Jeremy Sowers

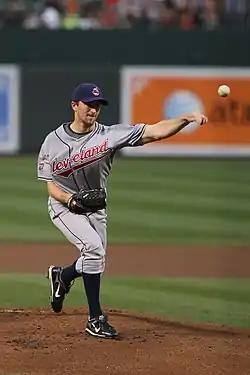
Sowers with the Cleveland Indians in 2009

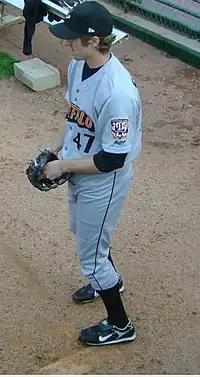
Sowers during his tenure with the Buffalo Bisons, Triple-A affiliates of the Cleveland Indians, in 2008.

Jeremy Bryan Sowers (born May 17, 1983) is an American former professional baseball pitcher and current executive. He played in Major League Baseball (MLB) for the Cleveland Indians from 2006 to 2009, and is currently the manager of major league operations for the Tampa Bay Rays.